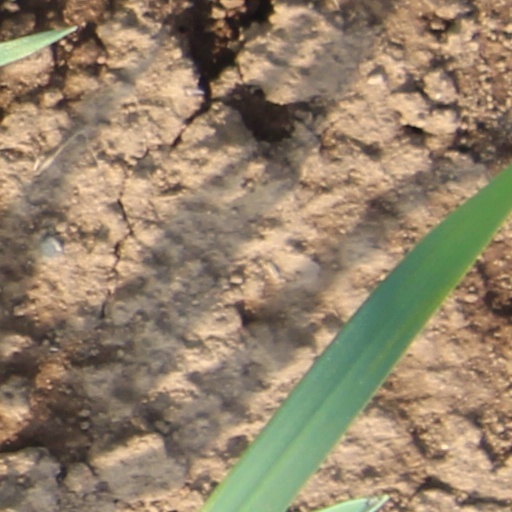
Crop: wheat